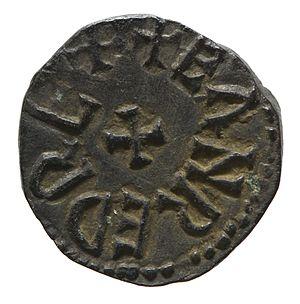
Eanred est roi de Northumbrie d'environ 810 à 841, ou de 830 à 854.